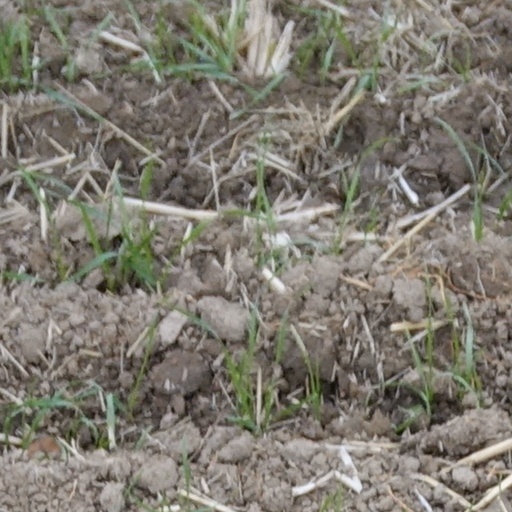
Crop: wheat